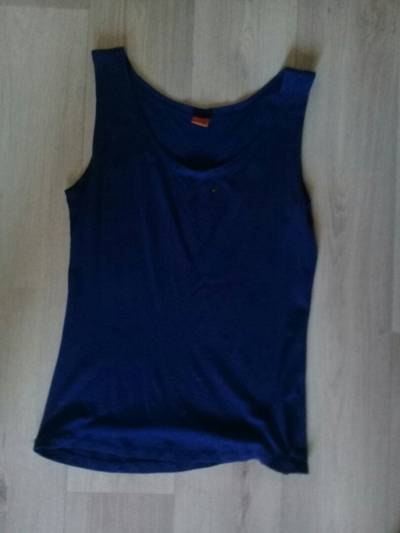
Waste category: clothes